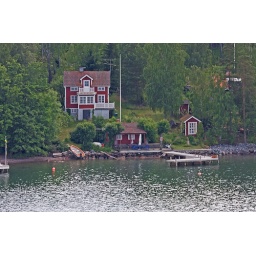
A dream site: a red house near the water on an island .